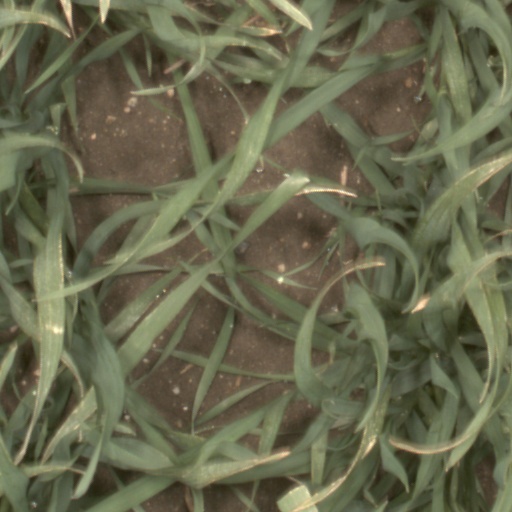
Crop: wheat